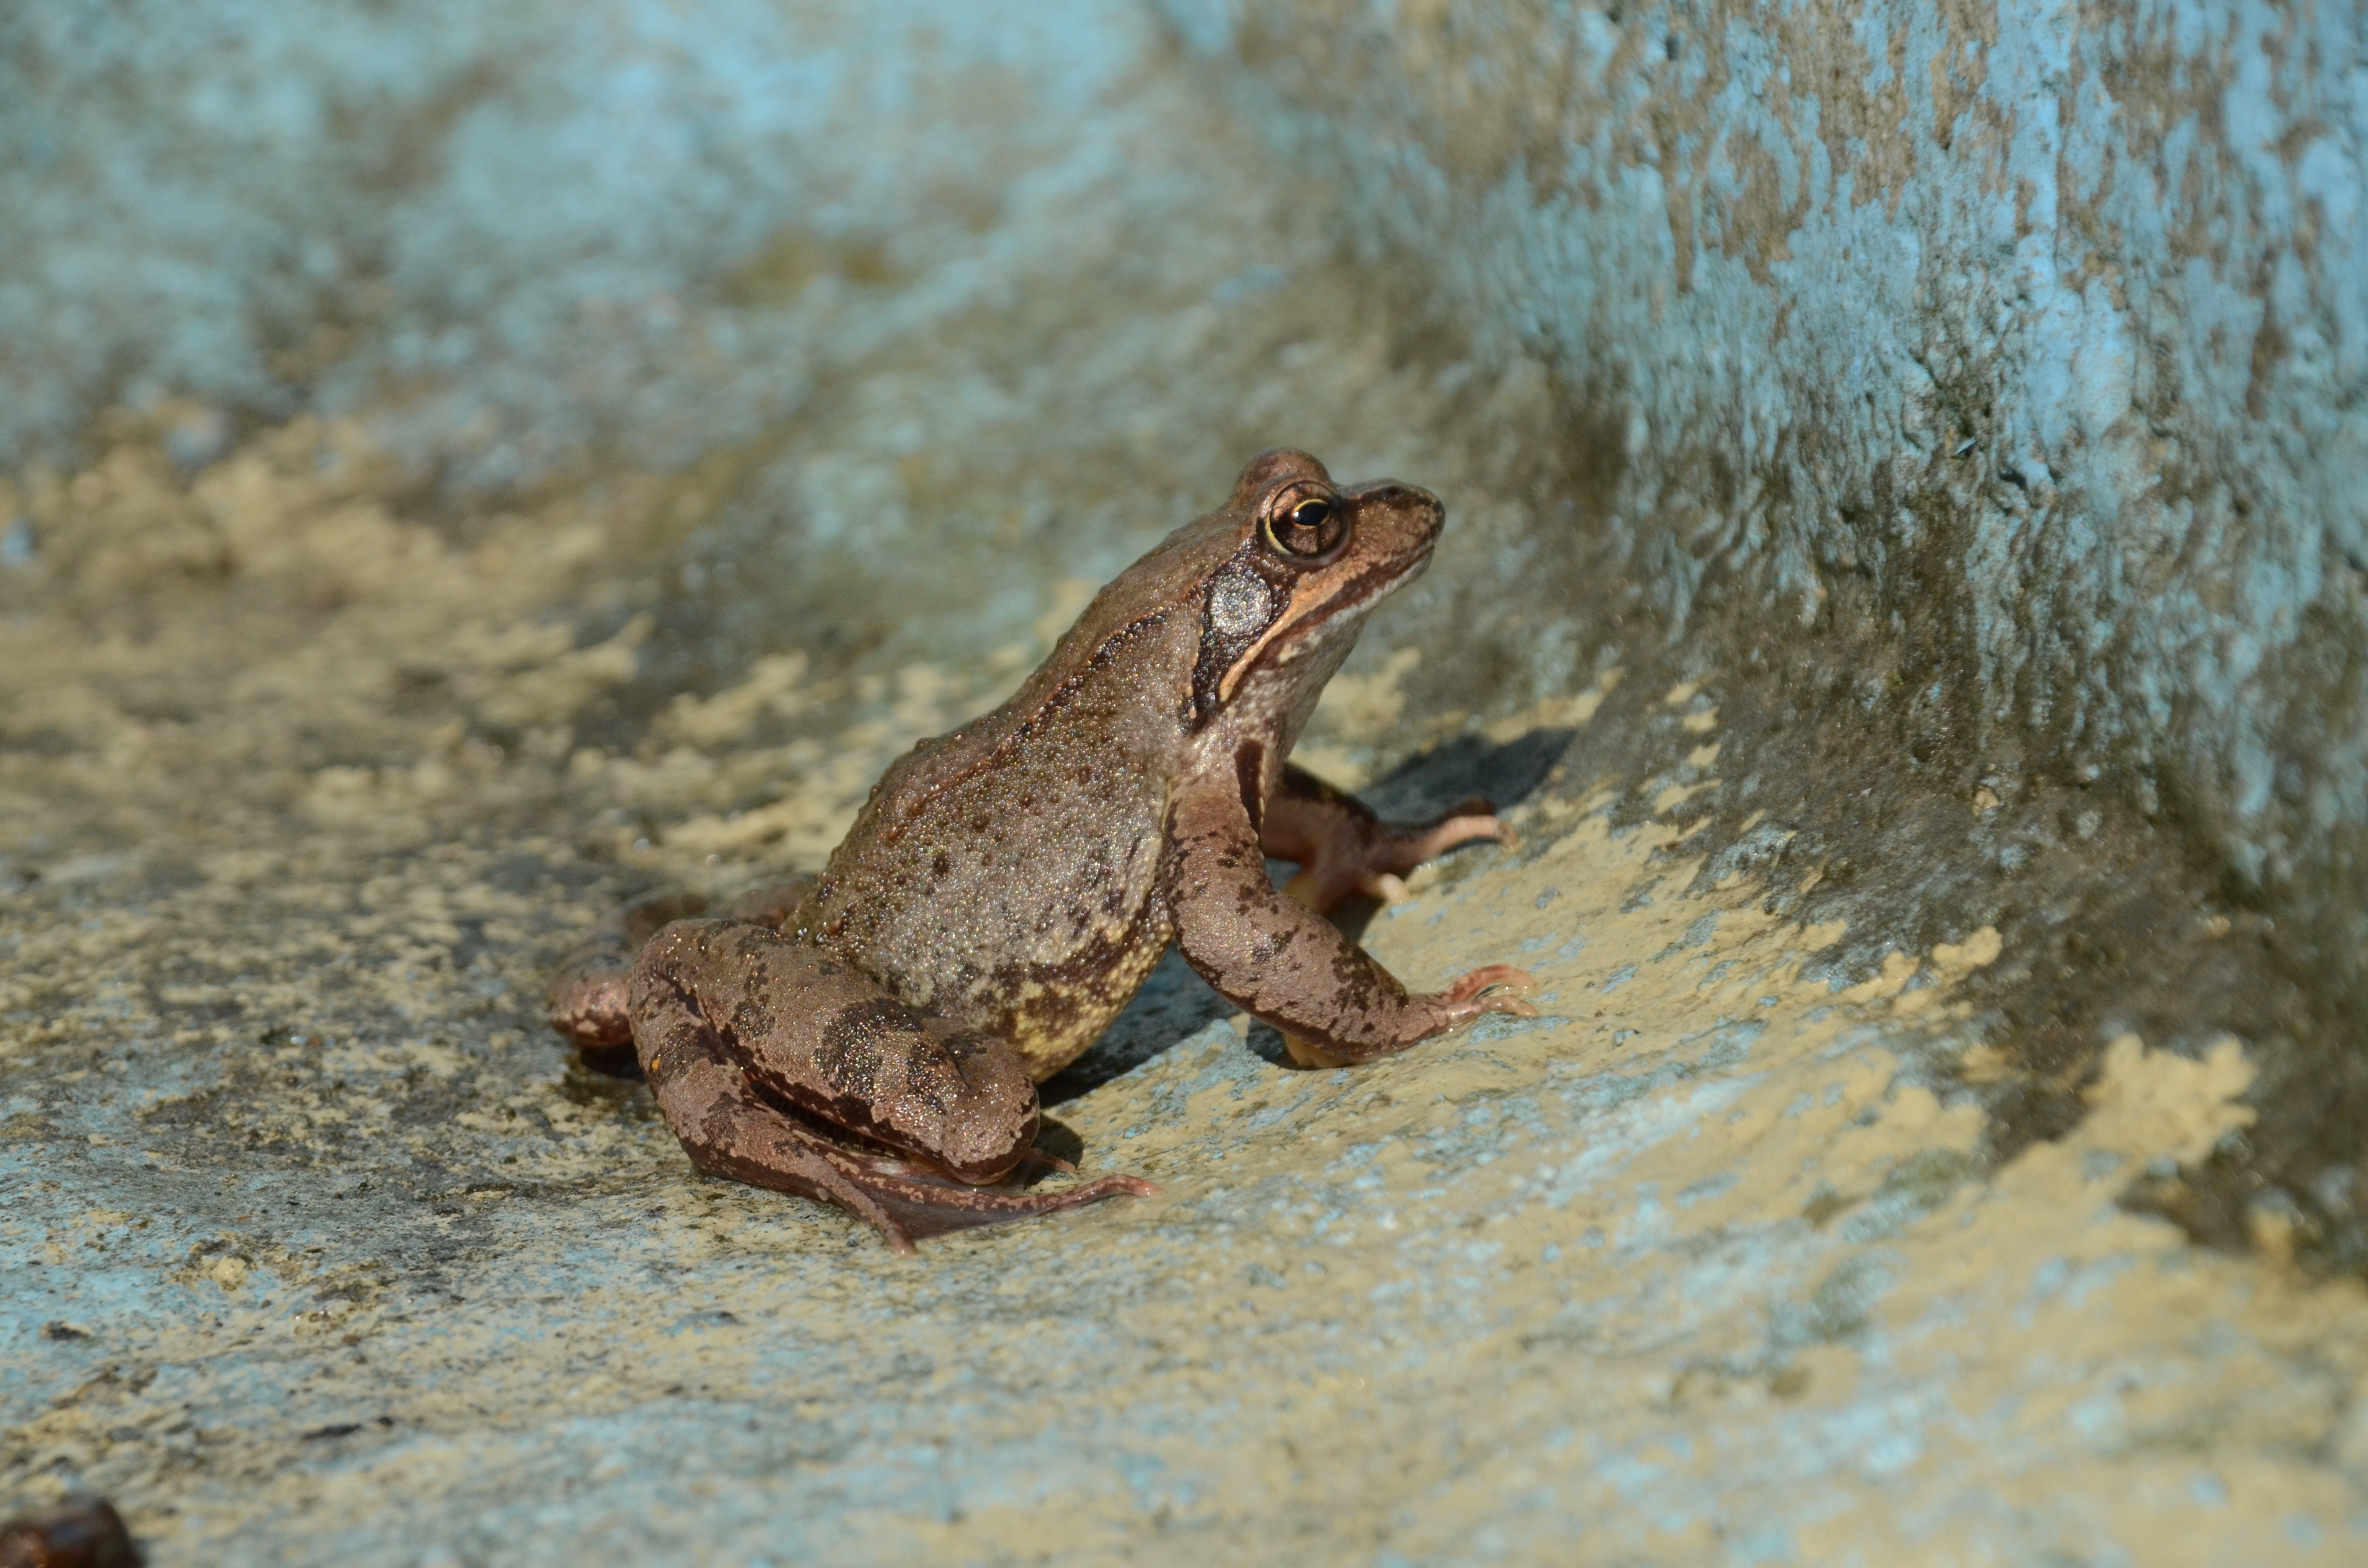
animal, wildlife, brown, mammal, squirrel, frog, toad, amphibian, fauna, vertebrate, creature